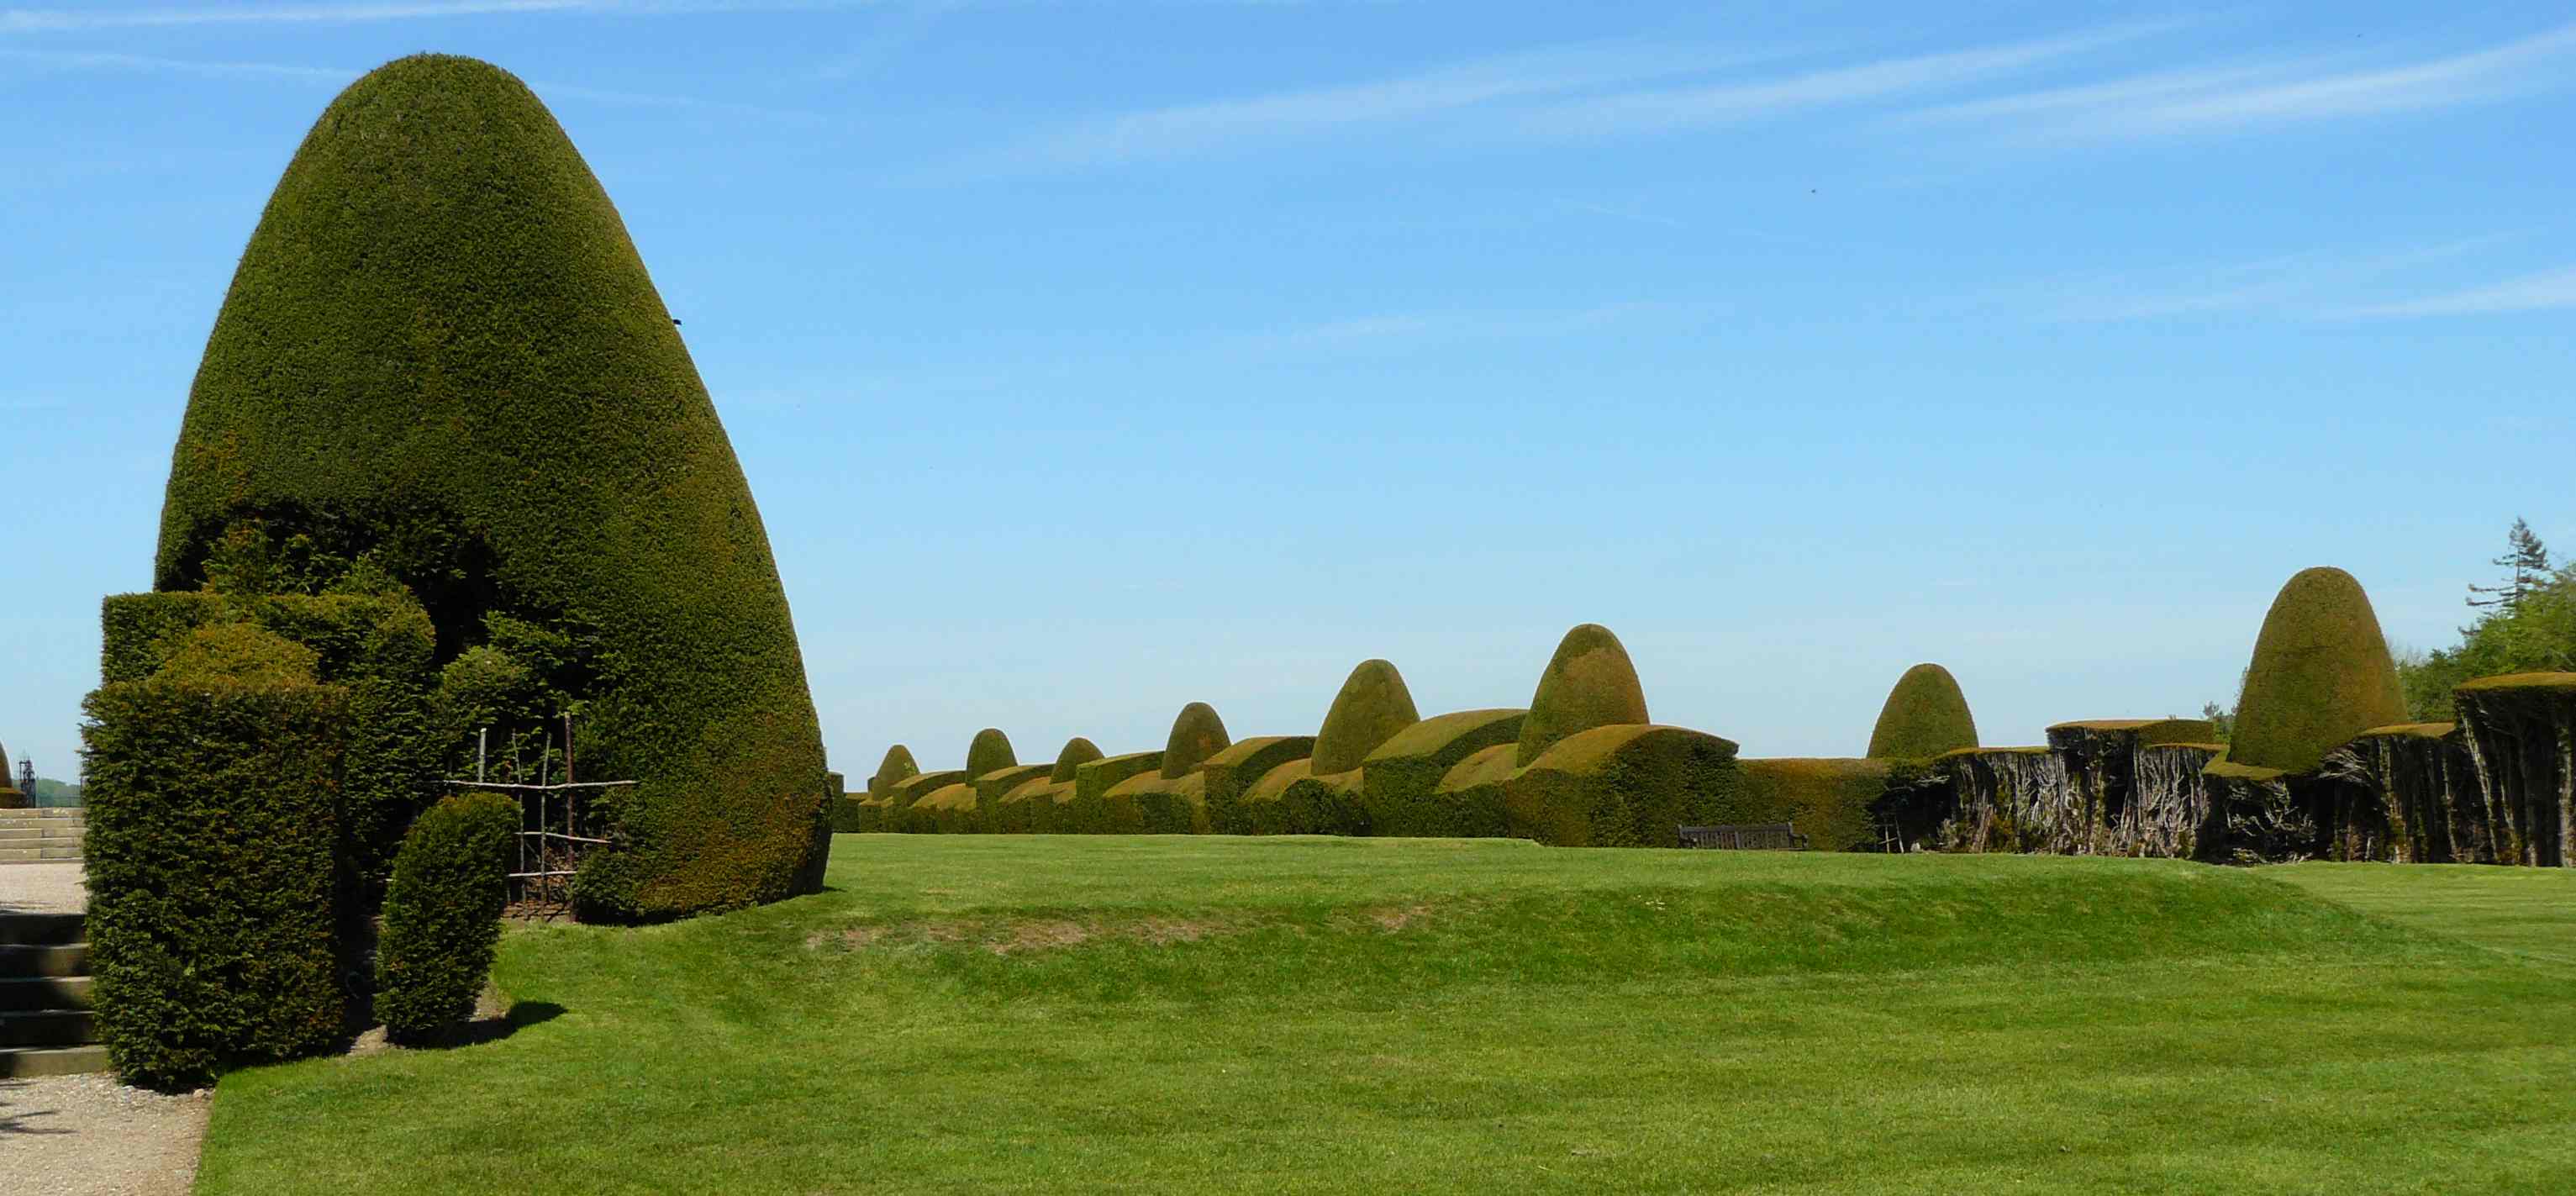
topiary, castle, rock, green, natural landscape, grass, grassland, sky, megalith, landscape, tree, hill, historic site, monument, monolith, plant, plain, landscaping, meadow, unesco world heritage site